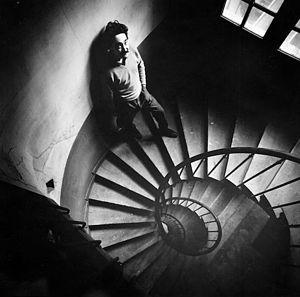
Jesús-Rafael Soto était un artiste plasticien, né le 5 juin 1923 à Ciudad Bolivar, Venezuela, et décédé le 14 janvier 2005 à Paris.